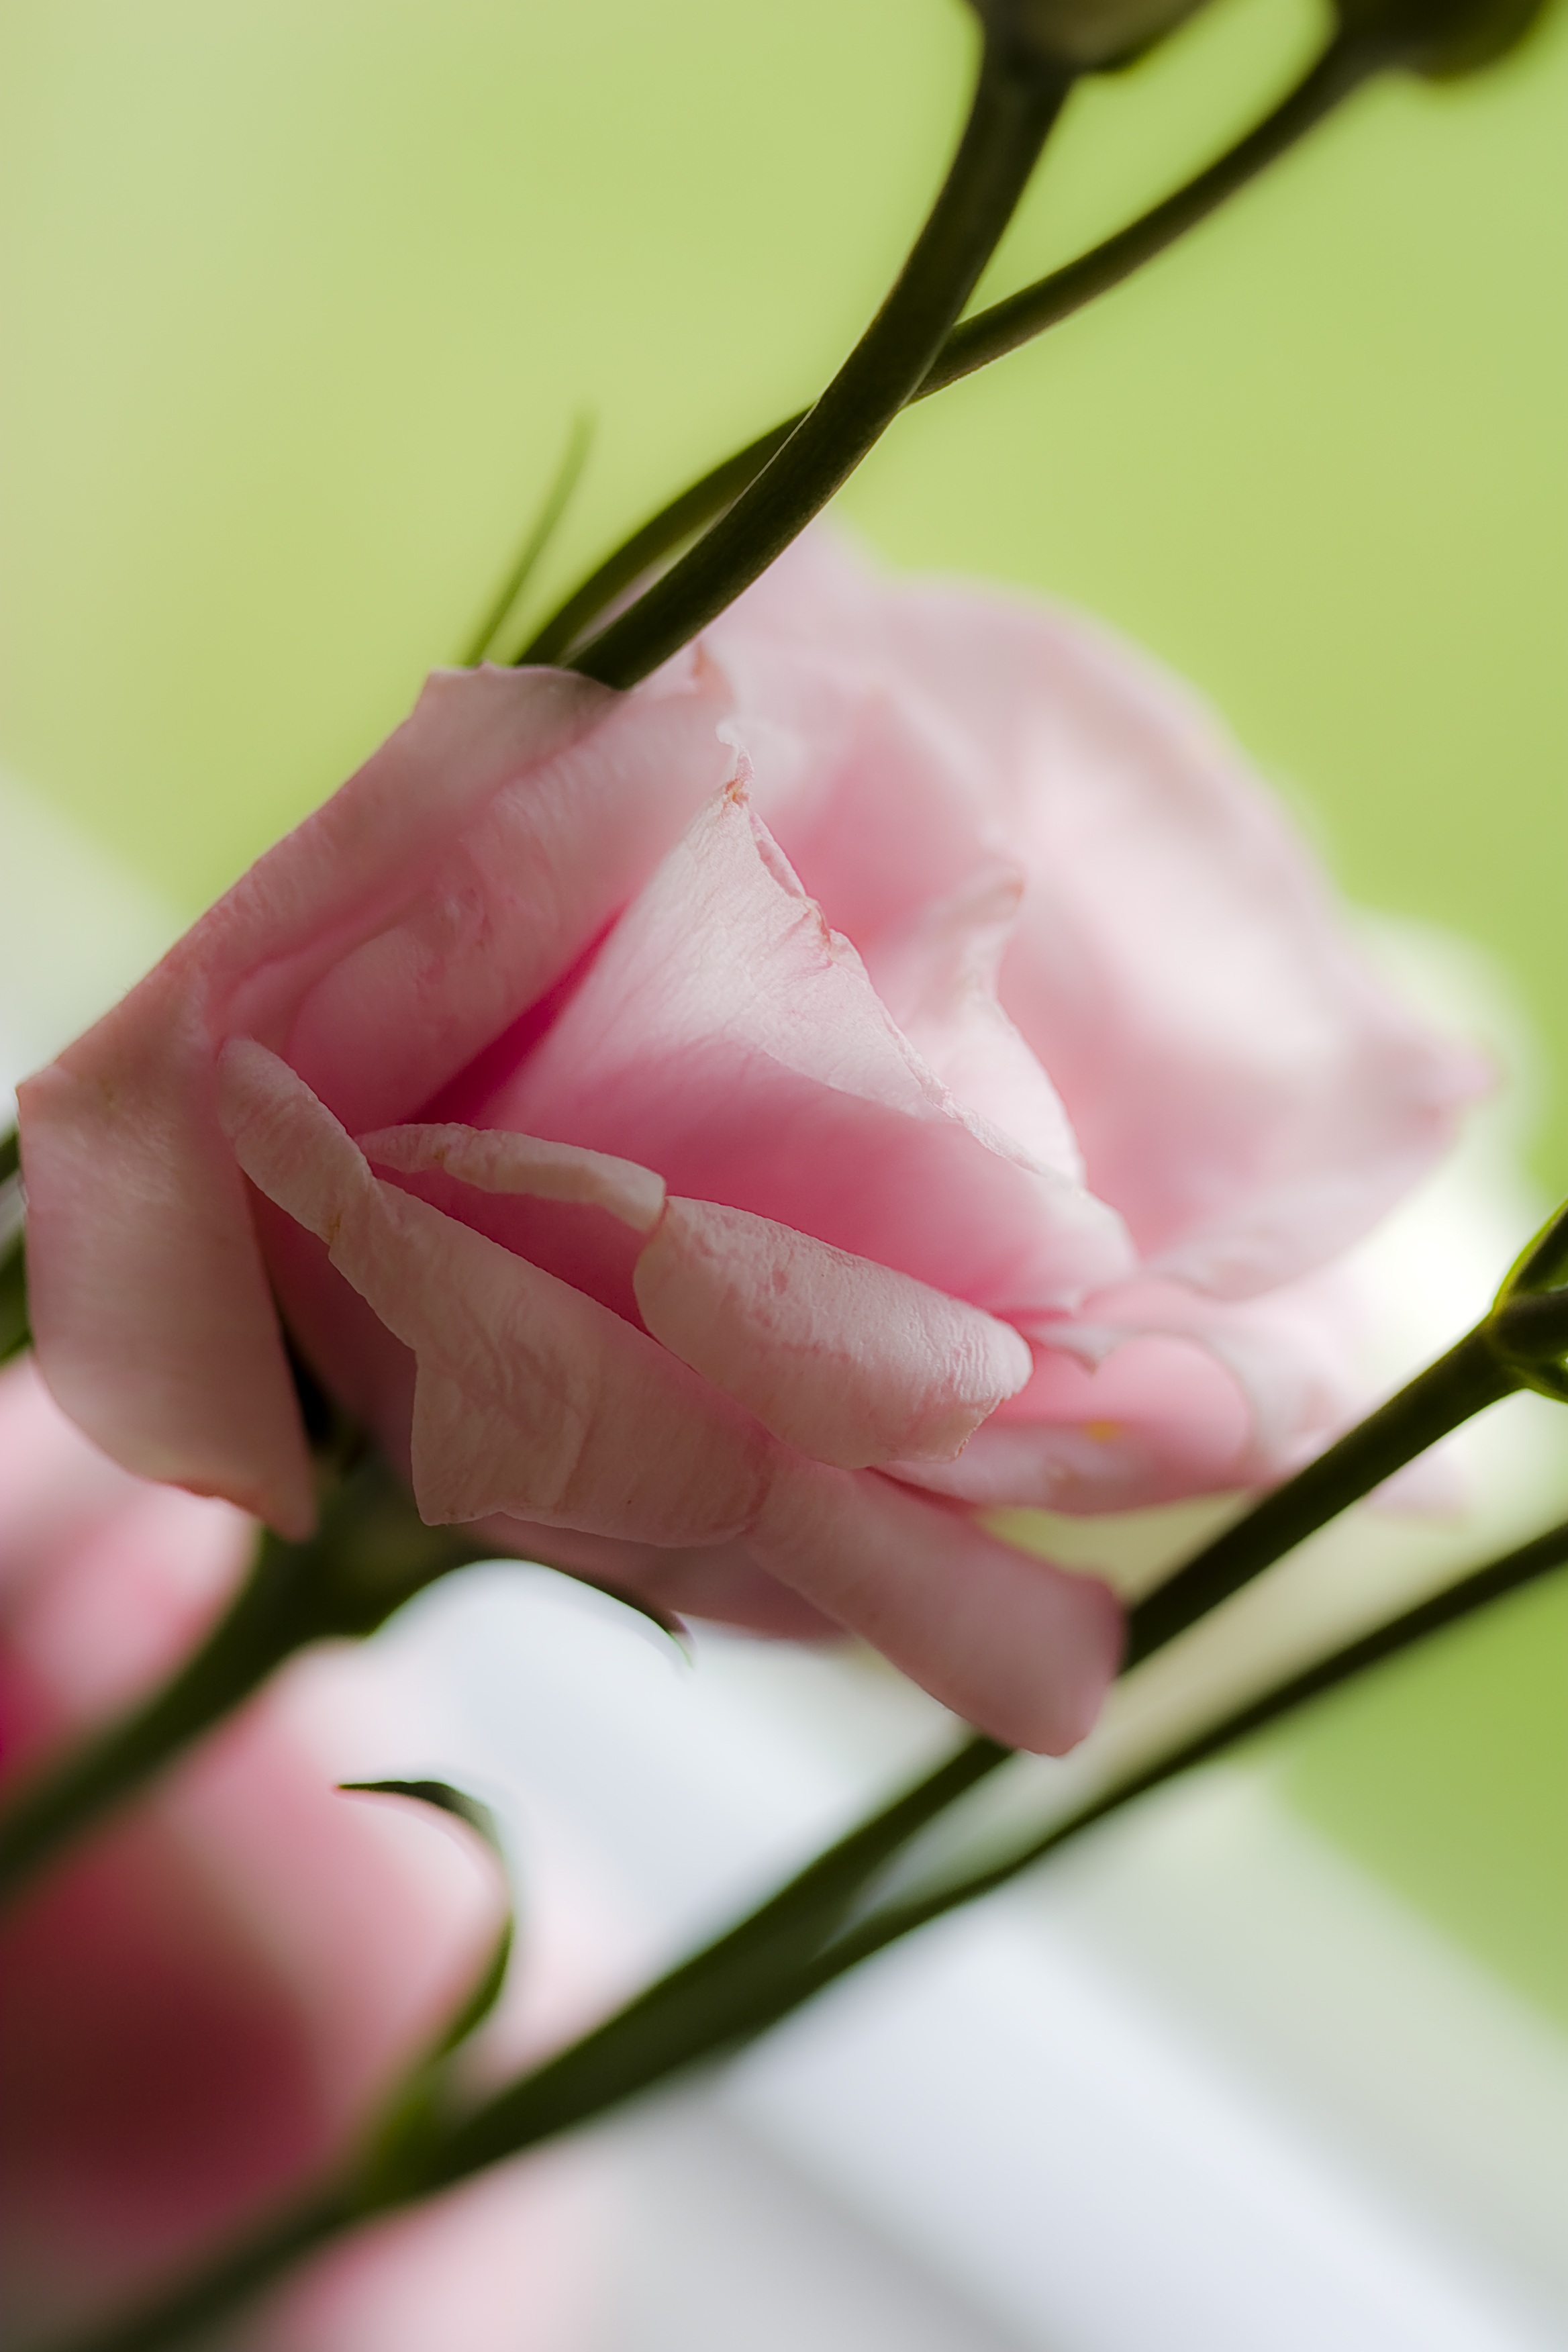
nature, blossom, plant, photography, leaf, flower, petal, bloom, rose, spring, pink, flora, close up, bud, tender, floristry, macro photography, rose greenhouse, flowering plant, garden roses, rose family, flower bouquet, plant stem, land plant, rose rose